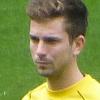
Age: 20